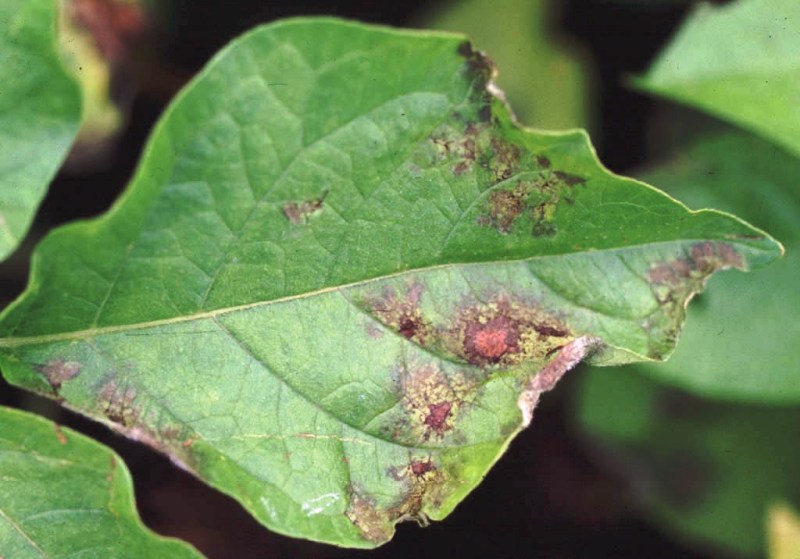
Labels: Potato leaf late blight